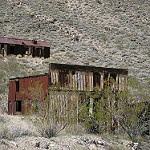
Label: buildings